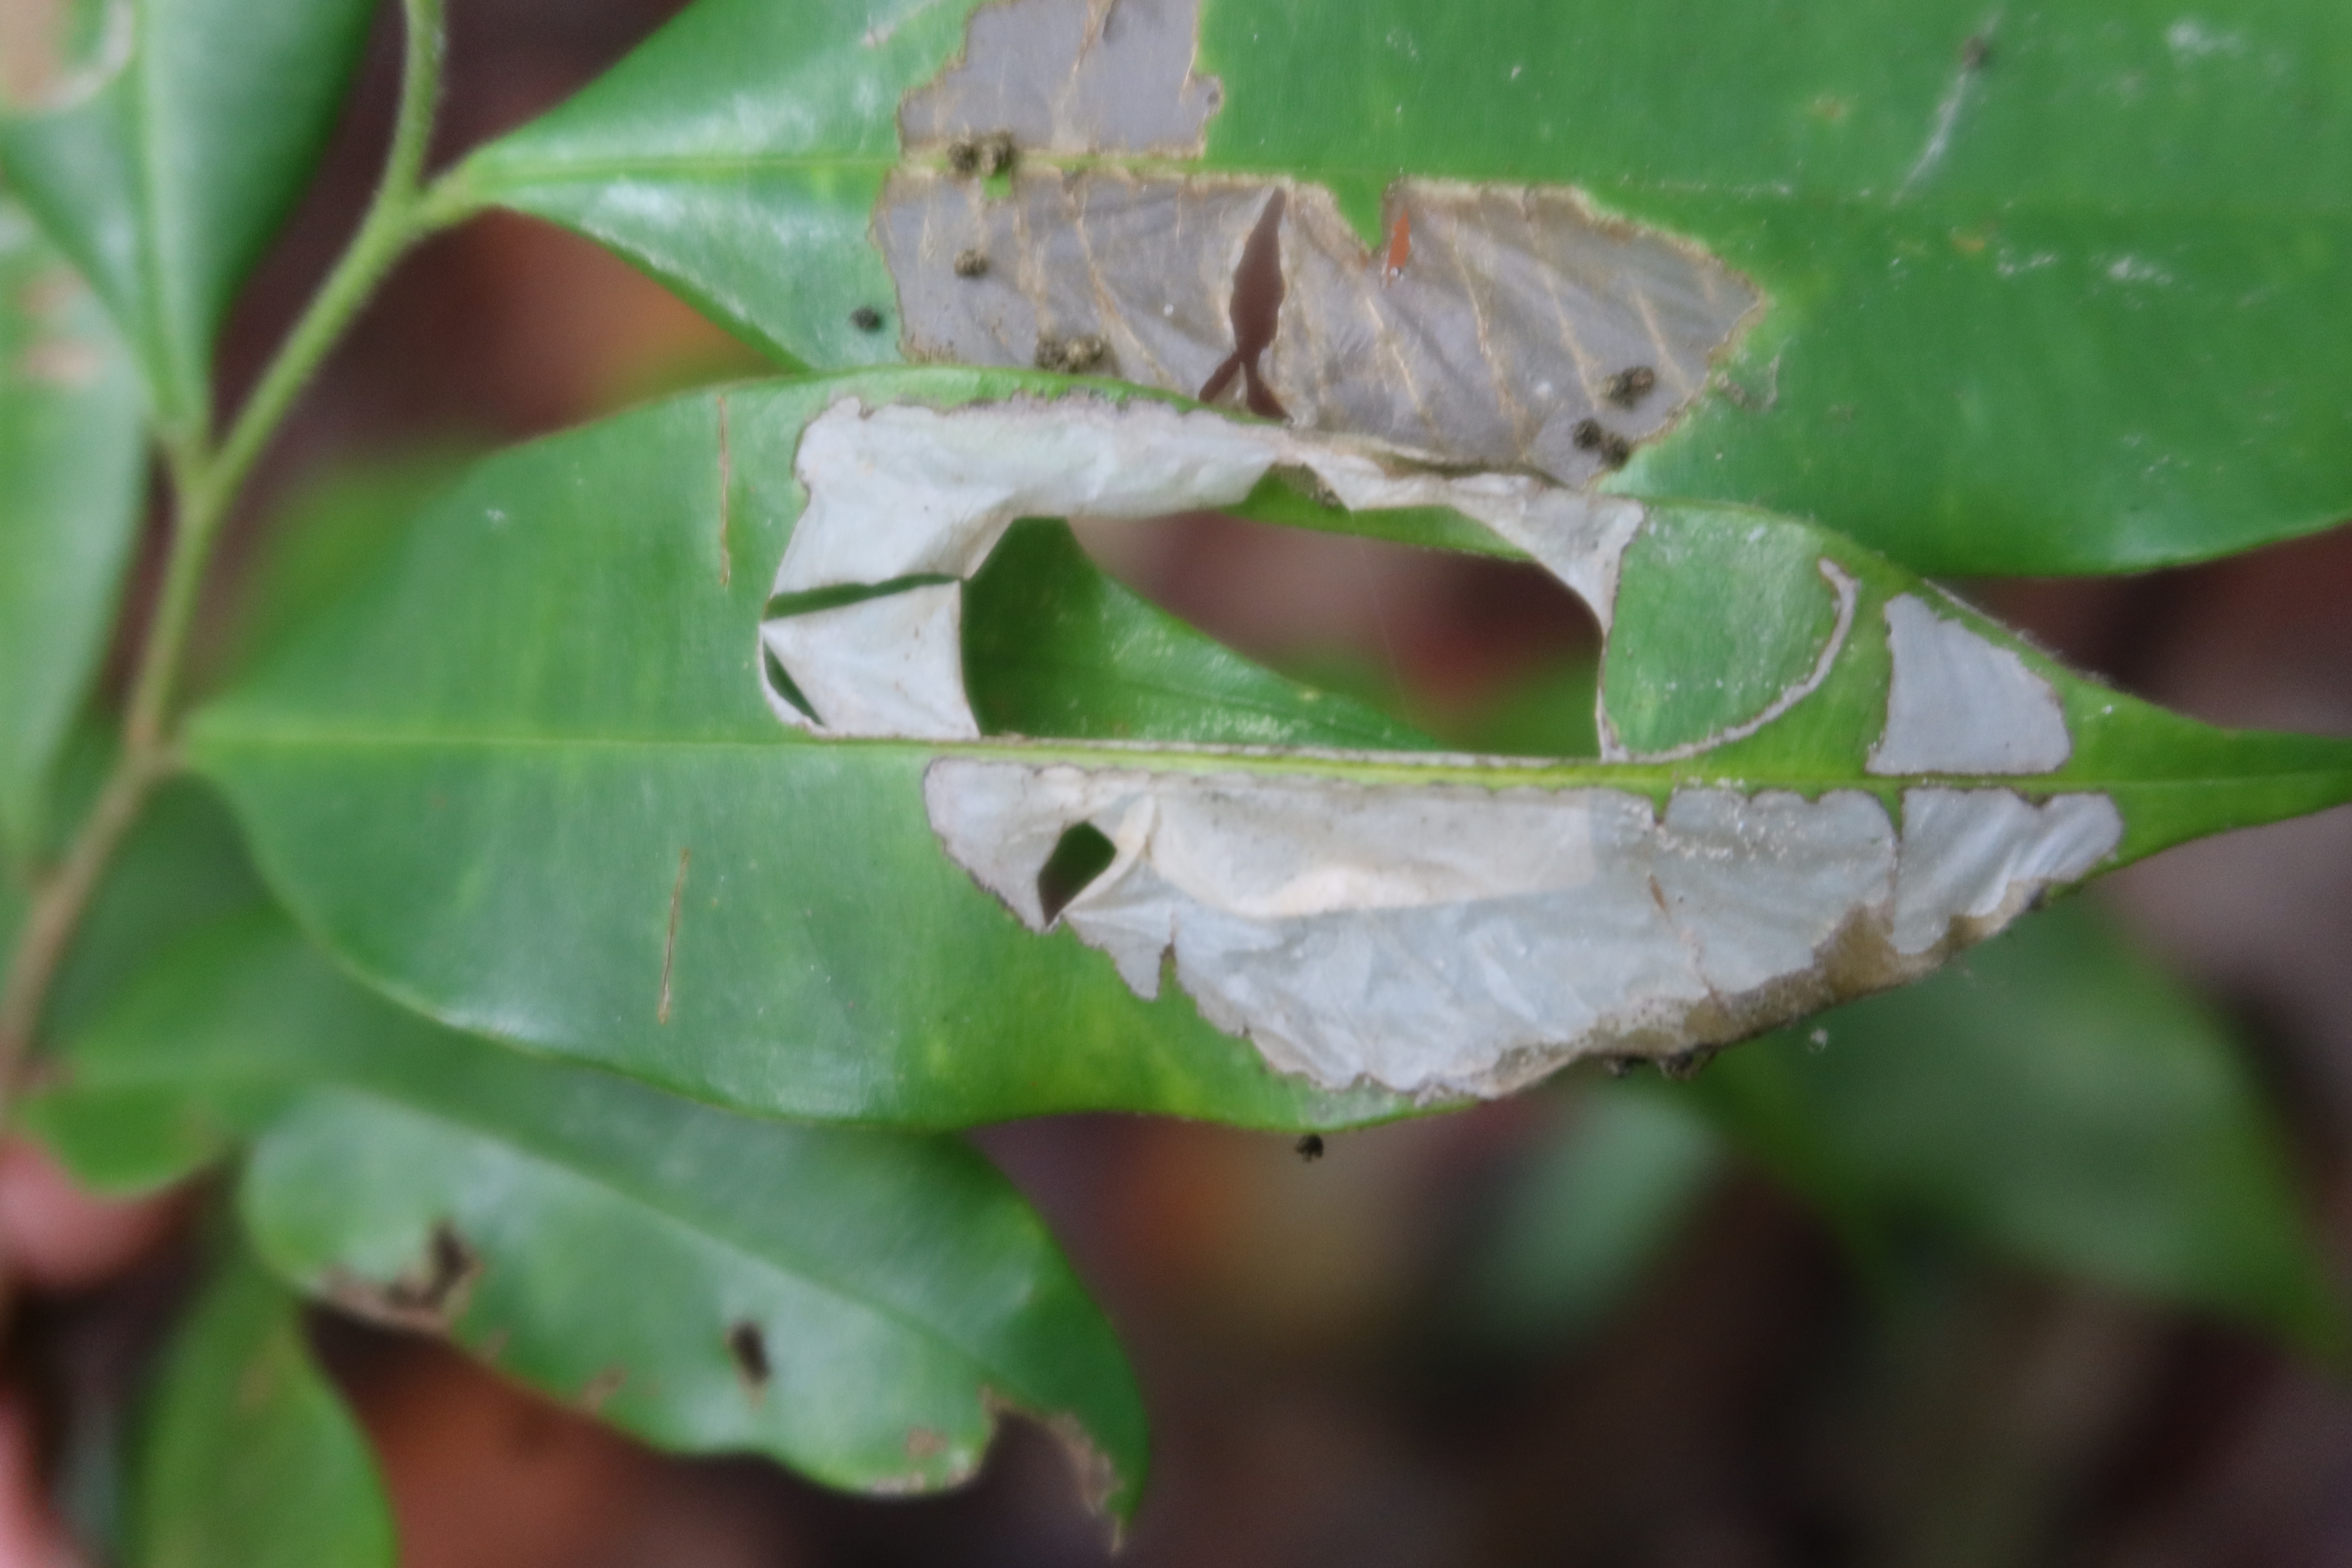
Label: Translucent lesion